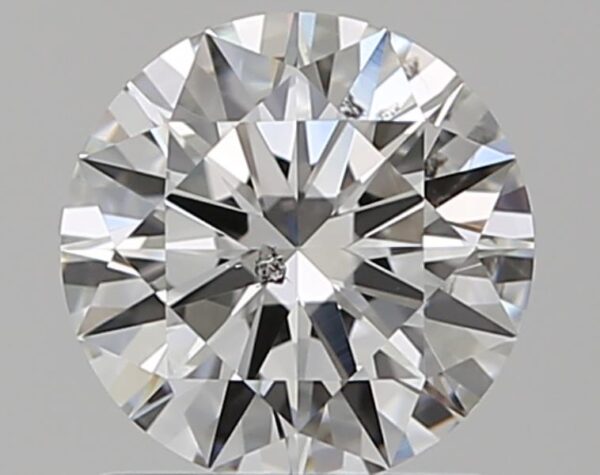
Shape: round
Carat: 0.93
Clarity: SI1
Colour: G
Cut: EX
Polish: EX
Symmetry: EX
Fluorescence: N
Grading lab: GIA
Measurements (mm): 6.34 x 6.36 x 3.8